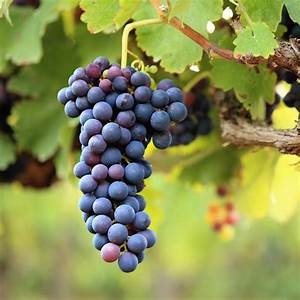
Label: grape